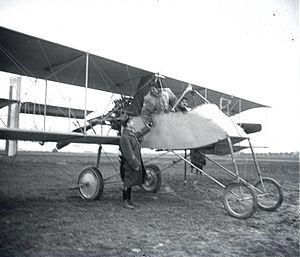
Vue d'un avion biplan Voisin III et de trois militaires sur une piste de décollage à Amiens (Somme). 1915. Guerre 1914-1918. Deux militaires sont dans l'engin un autre est au sol.
Le Voisin III est un bombardier et un avion d'attaque au sol biplace produit par l'entreprise Voisin Frères pendant la Première Guerre mondiale. Un des premiers avions dans son genre, il est également le premier avion à remporter une victoire aérienne pendant la Grande Guerre en abattant un avion ennemi.